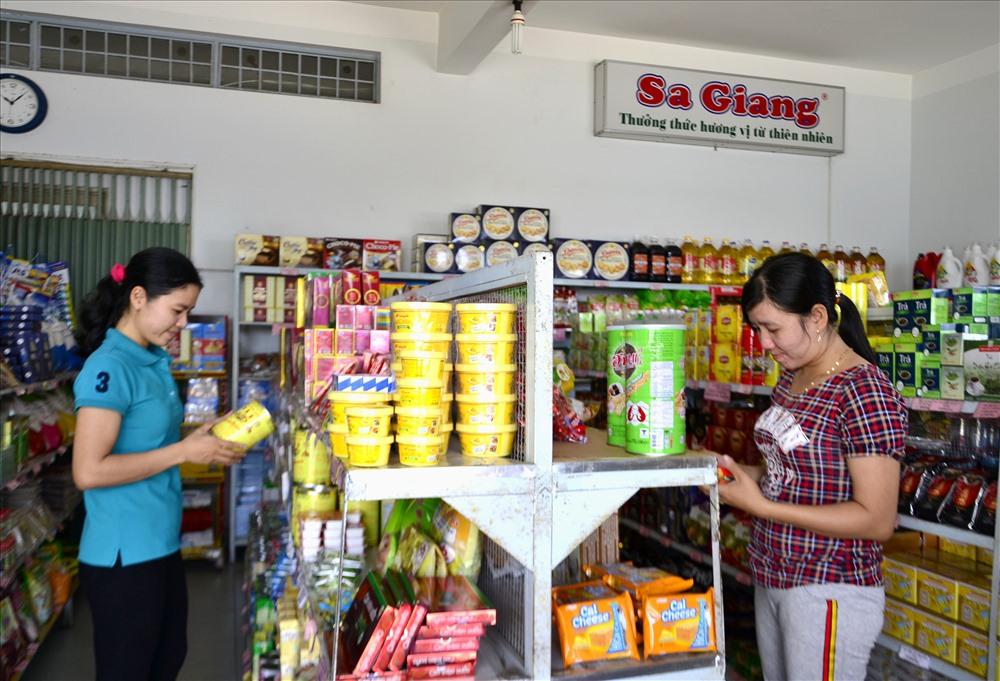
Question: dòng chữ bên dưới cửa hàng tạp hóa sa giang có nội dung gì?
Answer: thưởng thức hương vị từ thiên nhiên